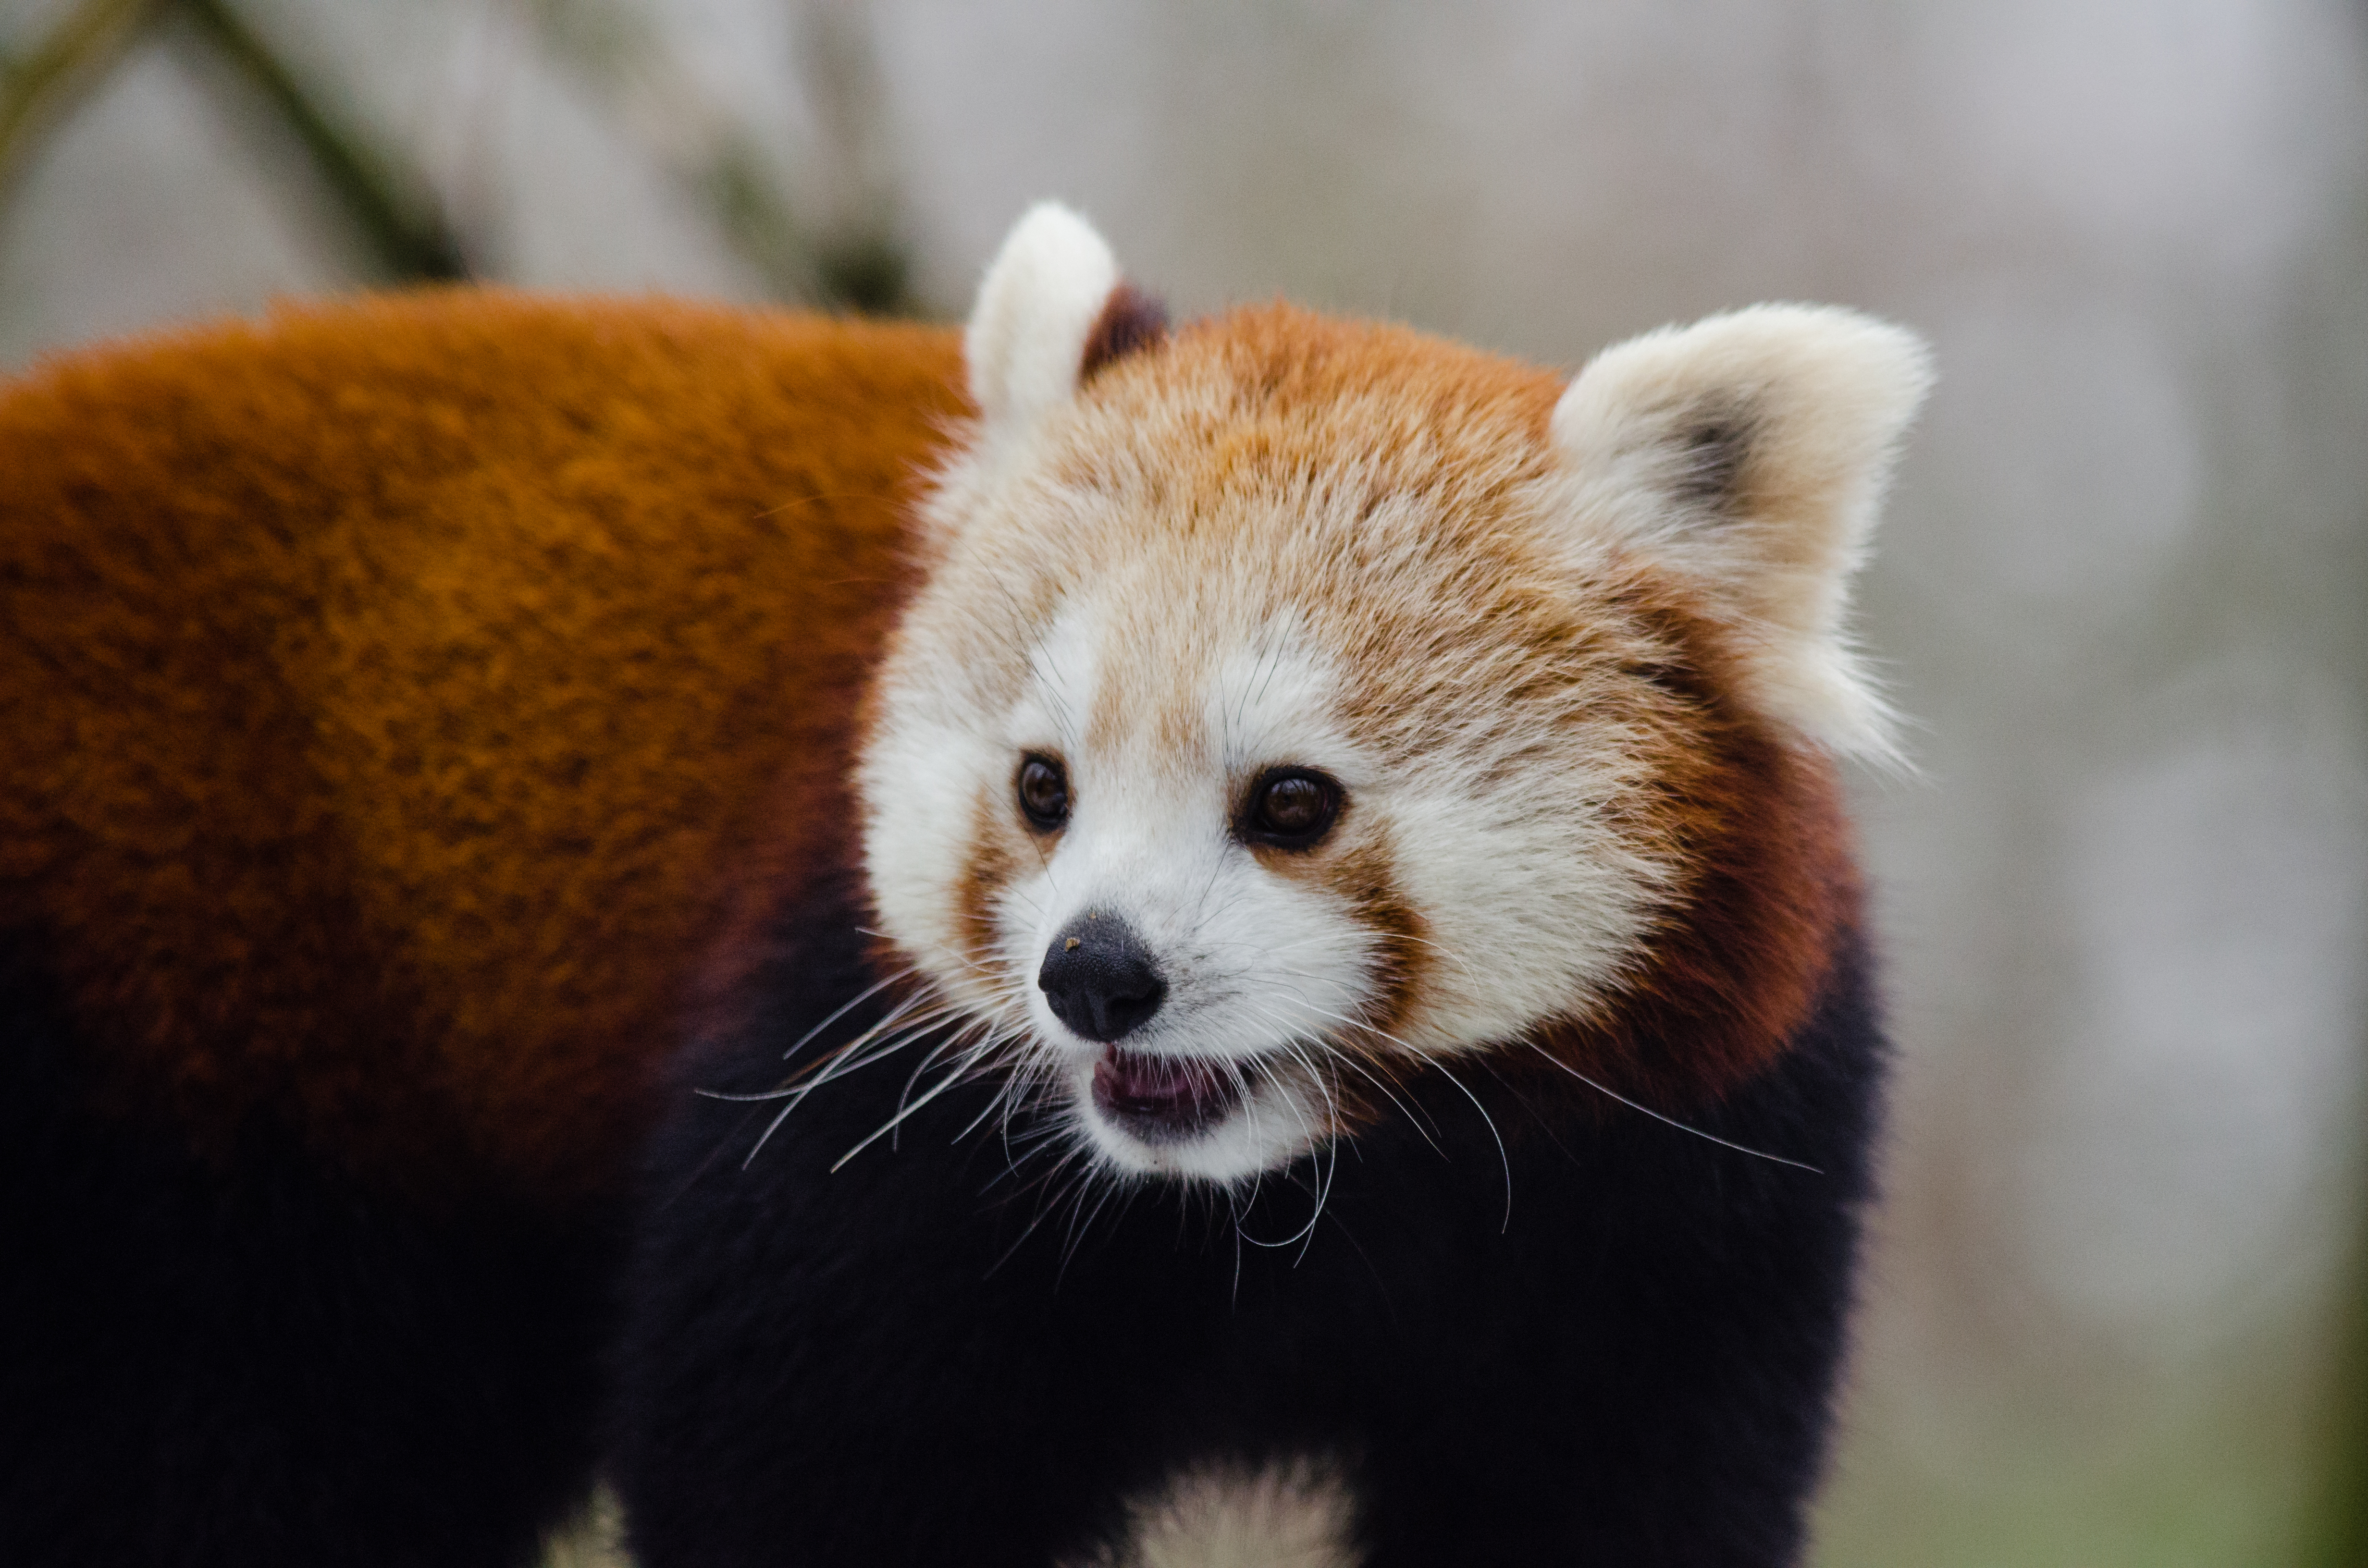
tree, bokeh, animal, cute, bear, wildlife, zoo, red, mammal, nikon, fauna, red panda, panda, whiskers, endangered, vertebrate, germany, deutschland, baum, adorable, tele, d7000, roter, kleiner, niedlich, species, tierpark, bedroht, giant panda, carnivoran